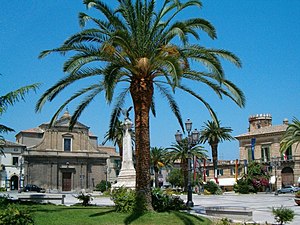
Vasto / Historie
Piazza Rossetti i Vasto.
Vasto er en by ved Adriaterhavets kyst i provinsen Chieti i det sydlige Abruzzo i Italien. Indbyggertallet er 37.092.